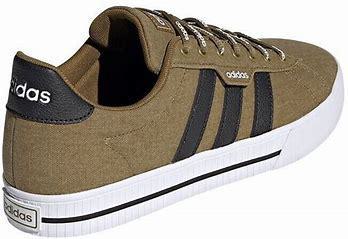
Brand: Adidas
Model: Daily 3